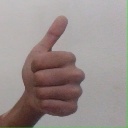
अक्षर: थ